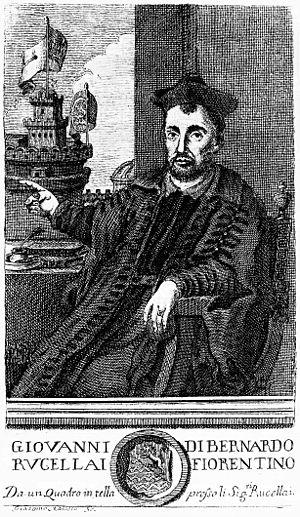
Giovanni Rucellai est un écrivain italien de la Renaissance.